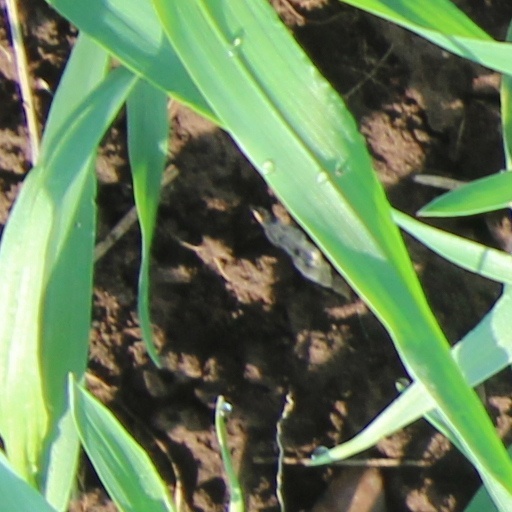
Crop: wheat